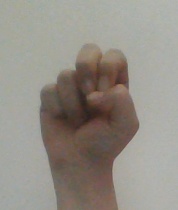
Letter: gaaf